Flock (sculpture)

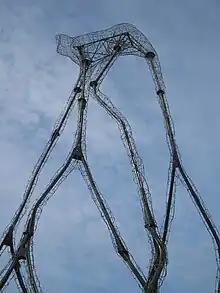
Flock

Michael Christian's Flock is a 42-foot sculpture made of welded steel. First seen at Burning Man in 2001, it was donated in November 2005 to the city of San Francisco by the Black Rock Arts Foundation as a temporary installation displayed until February 2006.